Medical University of Warsaw

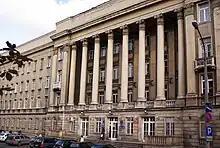
Infant Jesus Clinical Hospital, now merged onto the UCC WUM.

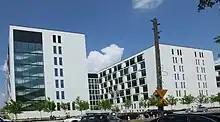
Independent Public Children's Clinical Hospital (Pediatric Hospital of WUM).

Banacha is most commonly associated with the university being the largest, most modern, and expansive campus of the school. It is also here where the Rectorate and school administration currently resides. The campus is located on a large area between Banacha, Żwirki i Wigury, Księcia Trojdena and Pawińskiego Streets. Additionally, the Centre for Postgraduate Education and the Dean's Offices for the Faculties of Medicine, Dental Medicine, Medical Sciences, and Health Sciences can also be found here.